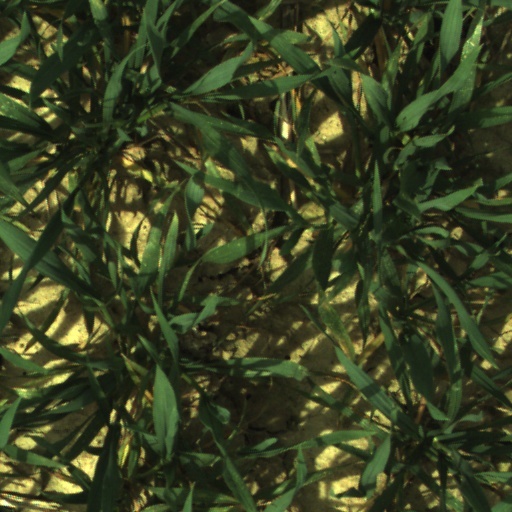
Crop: wheat